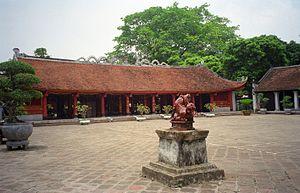
Le temple, ou sanctuaire du Prince propagateur des Lettres est un temple confucéen situé dans la partie ouest de la vieille ville d'Hanoï, capitale du Viêt Nam. C'est le plus important des mausolées de Confucius du pays. Il est divisé en cinq cours. Du temps de l'Indochine française, il était appelé par les coloniaux la pagode des Corbeaux. Son mur d'enceinte date de 1833.